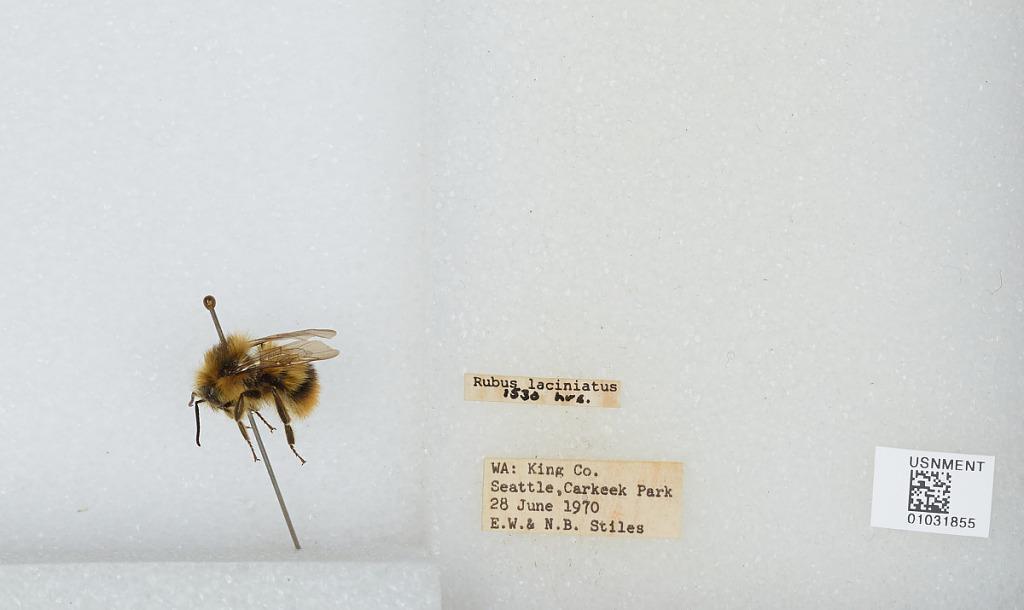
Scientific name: Bombus (Pyrobombus) mixtus Cresson
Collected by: E. Stiles & N. Stiles
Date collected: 1970-6-28
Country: United States
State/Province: Washington
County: King
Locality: Carkeek Park
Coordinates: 47.7128, -122.378